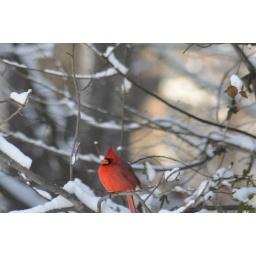
Just couldn't resist taking a picture of this slightly rotund cardinal sitting in a tree behind my home this morning.